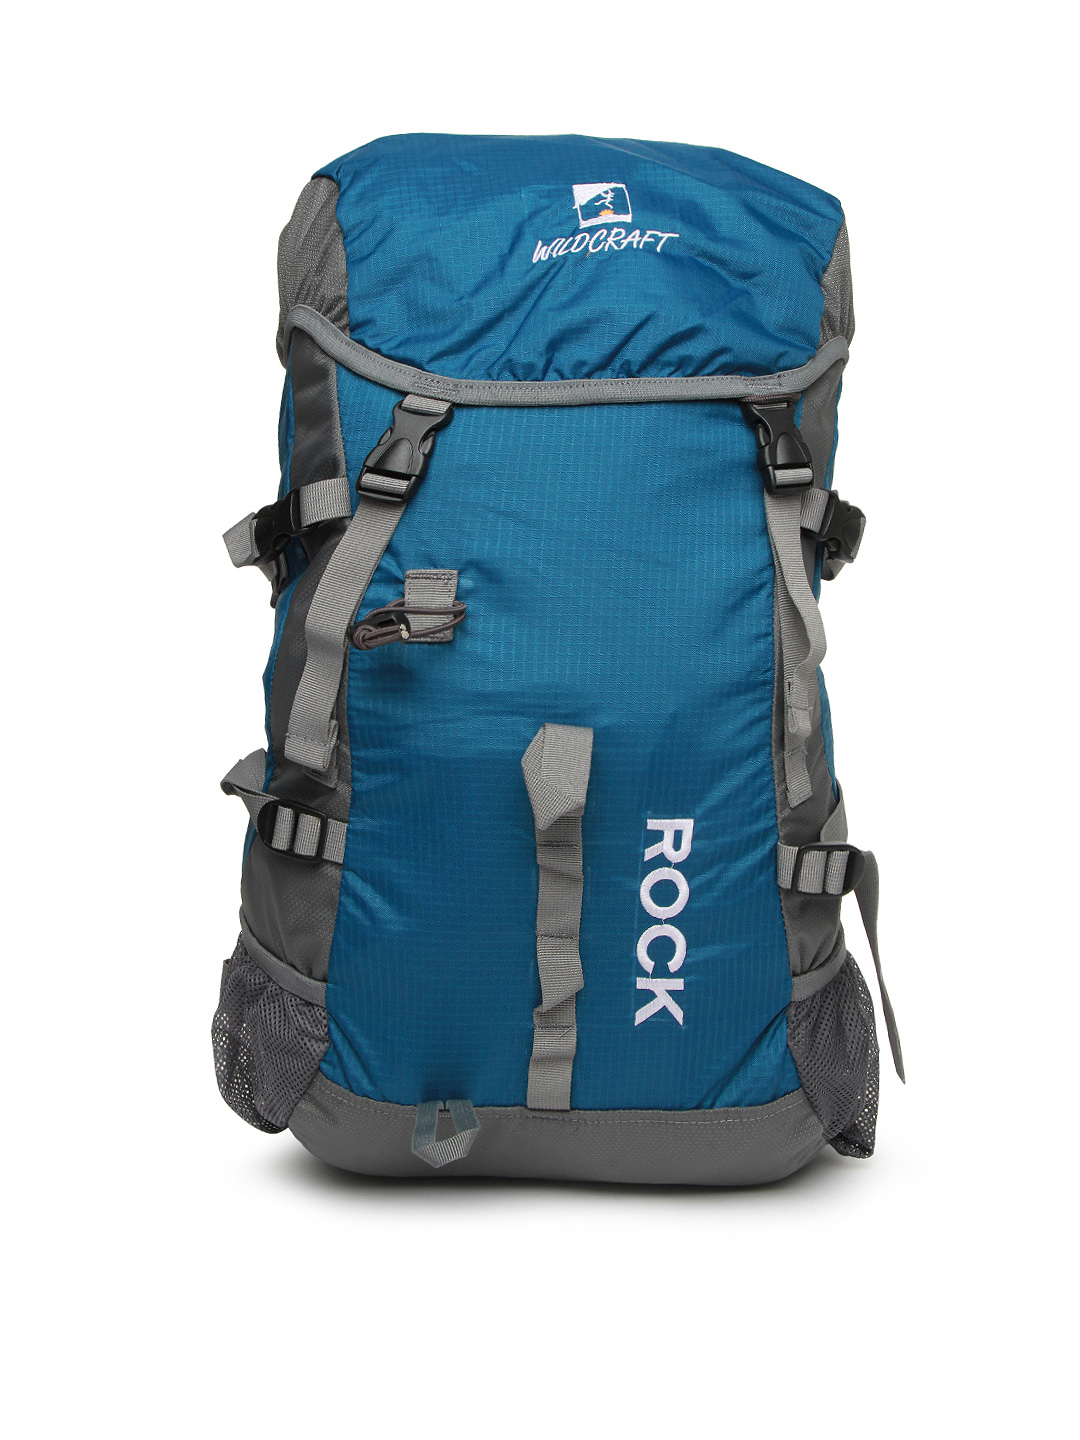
Wildcraft Unisex Blue Backpack
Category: Accessories / Bags / Backpacks
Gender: Unisex
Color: Blue
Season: Winter 2015
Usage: Travel